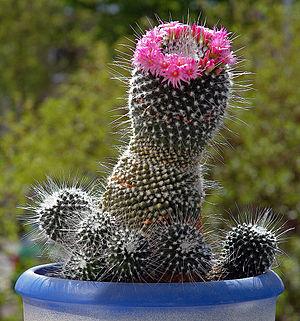
Mammillaria spinosissima est une espèce de plantes dicotylédones de la famille des Cactaceae, endémique du Mexique.